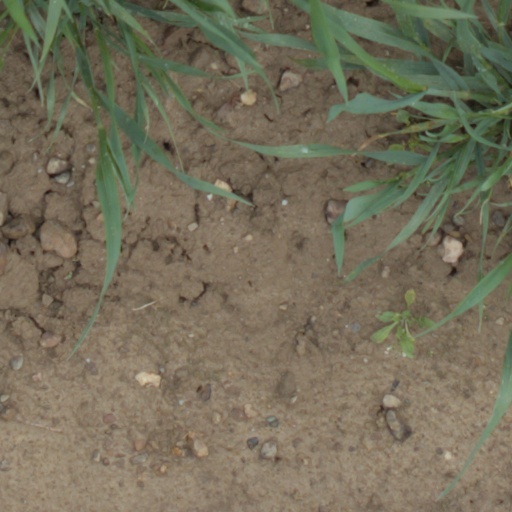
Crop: wheat